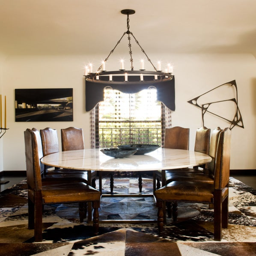
the dining room of a house